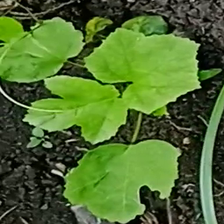
Weed species: Little_Mallow(Malva parviflora)